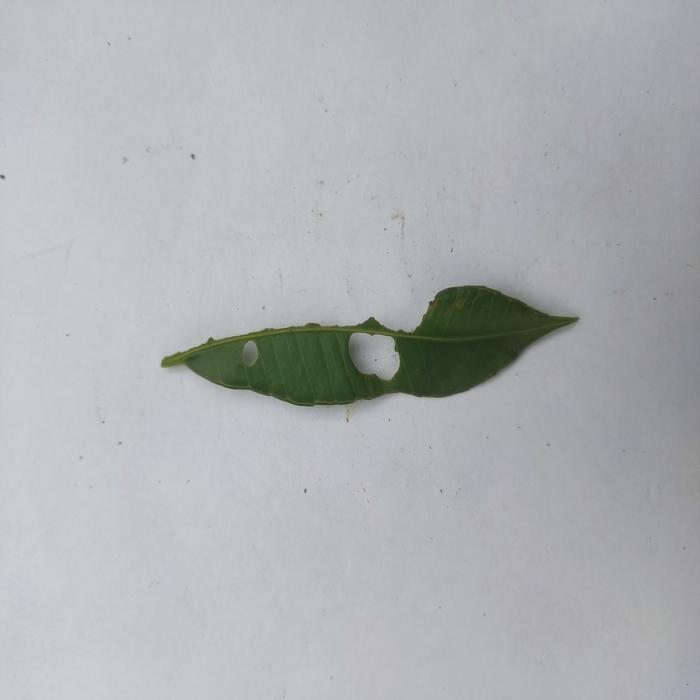
Crop: Hog Plum
Leaf condition: Caterpillars_Infestation